Thomas Milles (bishop)

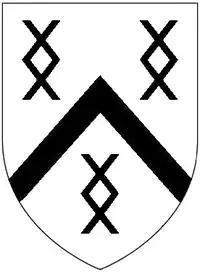
Canting arms of Milles of Cockfield, Suffolk: "Argent, a chevron between three millrinds sable". As seen in portrait by George Vertue of Rev. Isaac Miles (1638-1720), Vicar of Highclere. Also on funeral hatchment of Jeremiah Milles III (d.1797) in Sawbridgeworth Church

Thomas Milles (1671–1740) was the Church of Ireland bishop of Waterford and Lismore.